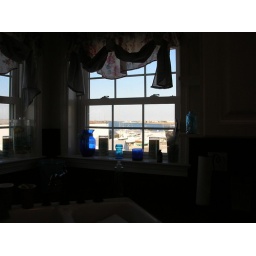
Water view out windows by the kitchen sink